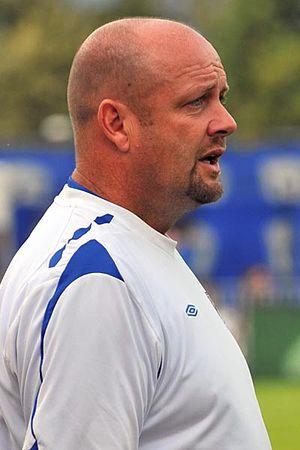
Colin John Clarke est un footballeur nord-irlandais au poste d'attaquant.